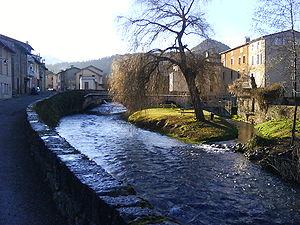
Bélesta (Ariège, France): Pont de Delalaygue sur la rivière de l'Hers-Vif
Bélesta est une commune française, située sur l'Hers-Vif dans le département de l'Ariège en région Occitanie.